Niels van den Berge

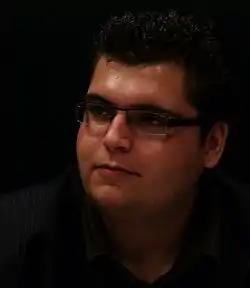
Niels van den Berge

Cornelis Niels van den Berge (born 28 December 1984 in Bad Honnef) is a Dutch politician. As a member of GreenLeft (GroenLinks) he was a temporary MP from 12 January to 11 March 2011, replacing Mariko Peters, who was on maternity leave. He focused on matters of the Dutch defense, the European Union, nature and agriculture. In 5 June 2019 he returned as an MP after Zihni Özdil resigned, focusing on integration, science, police and justice.